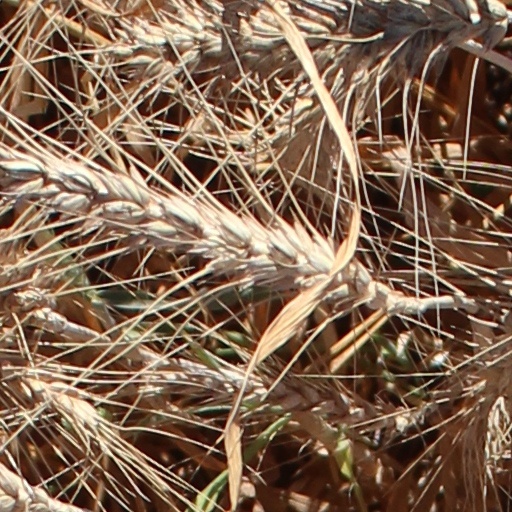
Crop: wheat